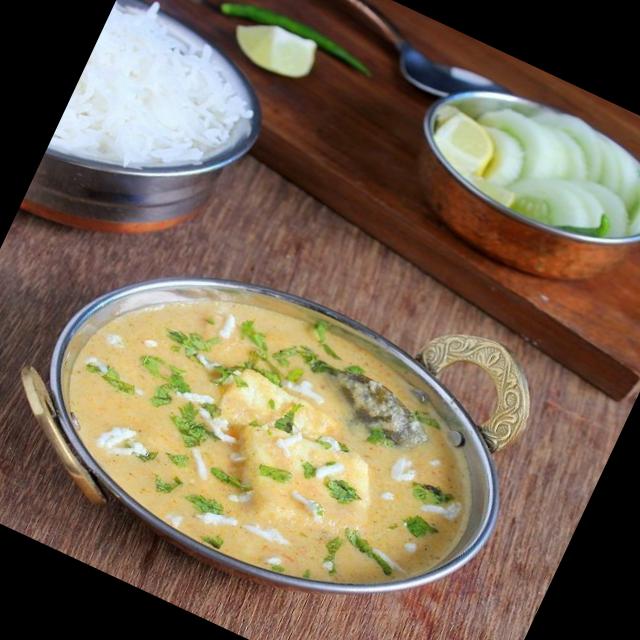
Dish: shahi_paneer